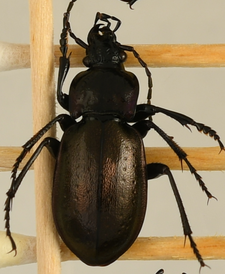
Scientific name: Carabus nemoralis
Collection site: Treehaven Site (TREE), plot TREE_006